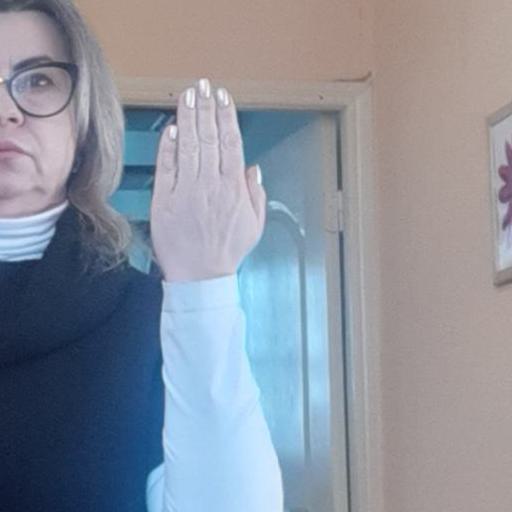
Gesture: stop_inverted